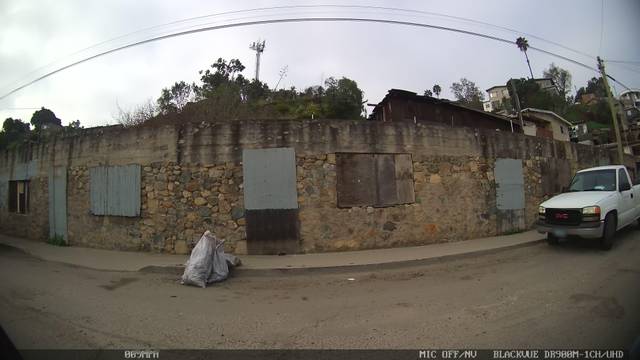
Region: Mexico
Coordinates: 32.537, -117.061